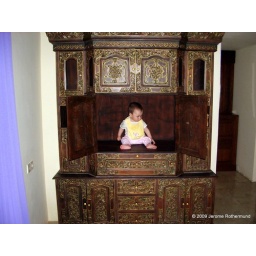
Baby inside an elaborately carved antique wooden cabinet in a hotel in Ubud, Bali, Indonesia